Red Priests (France)

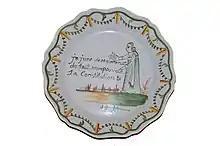
A 'jureur' (meaning supporting the Civil Constitution of the Clergy) priest on a plate from the French Revolution/beginning of the 19th century

Generally, the red priests were fervent supporters of the Civil Constitution of the Clergy, of which they were partial drafters. About 50% of the priests of the Catholic Church in France rallied to the Constitutional Church, exceeding 80% in 27 departments. In the list of clergy deputies who adhered to the Civil Constitution of the Clergy, we find, among others, Father Lancelot de Retiers in Ille-et-Vilaine, who firmly attached his region to the French Revolution. his epitaph dating back to 1806 reads: "Here lies Sir Jos. Lancelot, member of the Constituent Assembly, vicar general of the diocese, father of several councils, president of this canton."